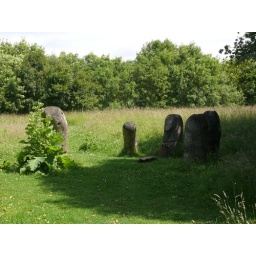
A small set of wooden posts standing in the middle of a field at Grandpont